Franjo Tuđman

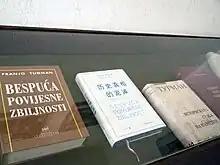
"Horrors of War: Historical Reality and Philosophy" (literal translation "Wastelands of historical reality")

A joint offensive of Croatian and Bosniak forces followed in western and northern Bosnia. Bosnian Serb forces quickly lost territory and were forced to negotiate. Talks regarding a peace treaty were held in Dayton, Ohio. Tuđman insisted on solving the question of RSK-held eastern Slavonia and its peaceful return to Croatia at the Dayton peace talks. On 1 November he had a heated debate with Milošević, who denied control over the region's leadership. Tuđman was ready to hinder the Dayton agreement and continue the war if Slavonia was not peacefully reintegrated. The military situation gave him an upper hand and Milošević agreed on his request. The Dayton Agreement was drafted in November 1995. Tuđman was one of the signatories of it, along with the leaderships of Bosnia and Herzegovina and Serbia, that ended the Bosnian War. On 12 November the Erdut Agreement was signed with local Serb authorities regarding the return of Eastern Slavonia, Baranja and Western Syrmia to Croatia, with a two-year transitional period. This ended the war in Croatia. Official figures on wartime damage published in Croatia in 1996 specify 180,000 destroyed housing units, 25% of the Croatian economy destroyed, and US$27 billion of material damage. Regarding the exodus of some 150,000 Krajina Serbs from Croatia, Tudjman remarked that the refugees left so fast that they "didn't even have time to collect their dirty currency and their dirty underwear". He later boasted to his generals: "We have resolved the Serbian question... [t]here will never be 12 percent of Serbs" in Croatia. "If there are three or five per cent of them, that isn't a threat to the Croatian state".